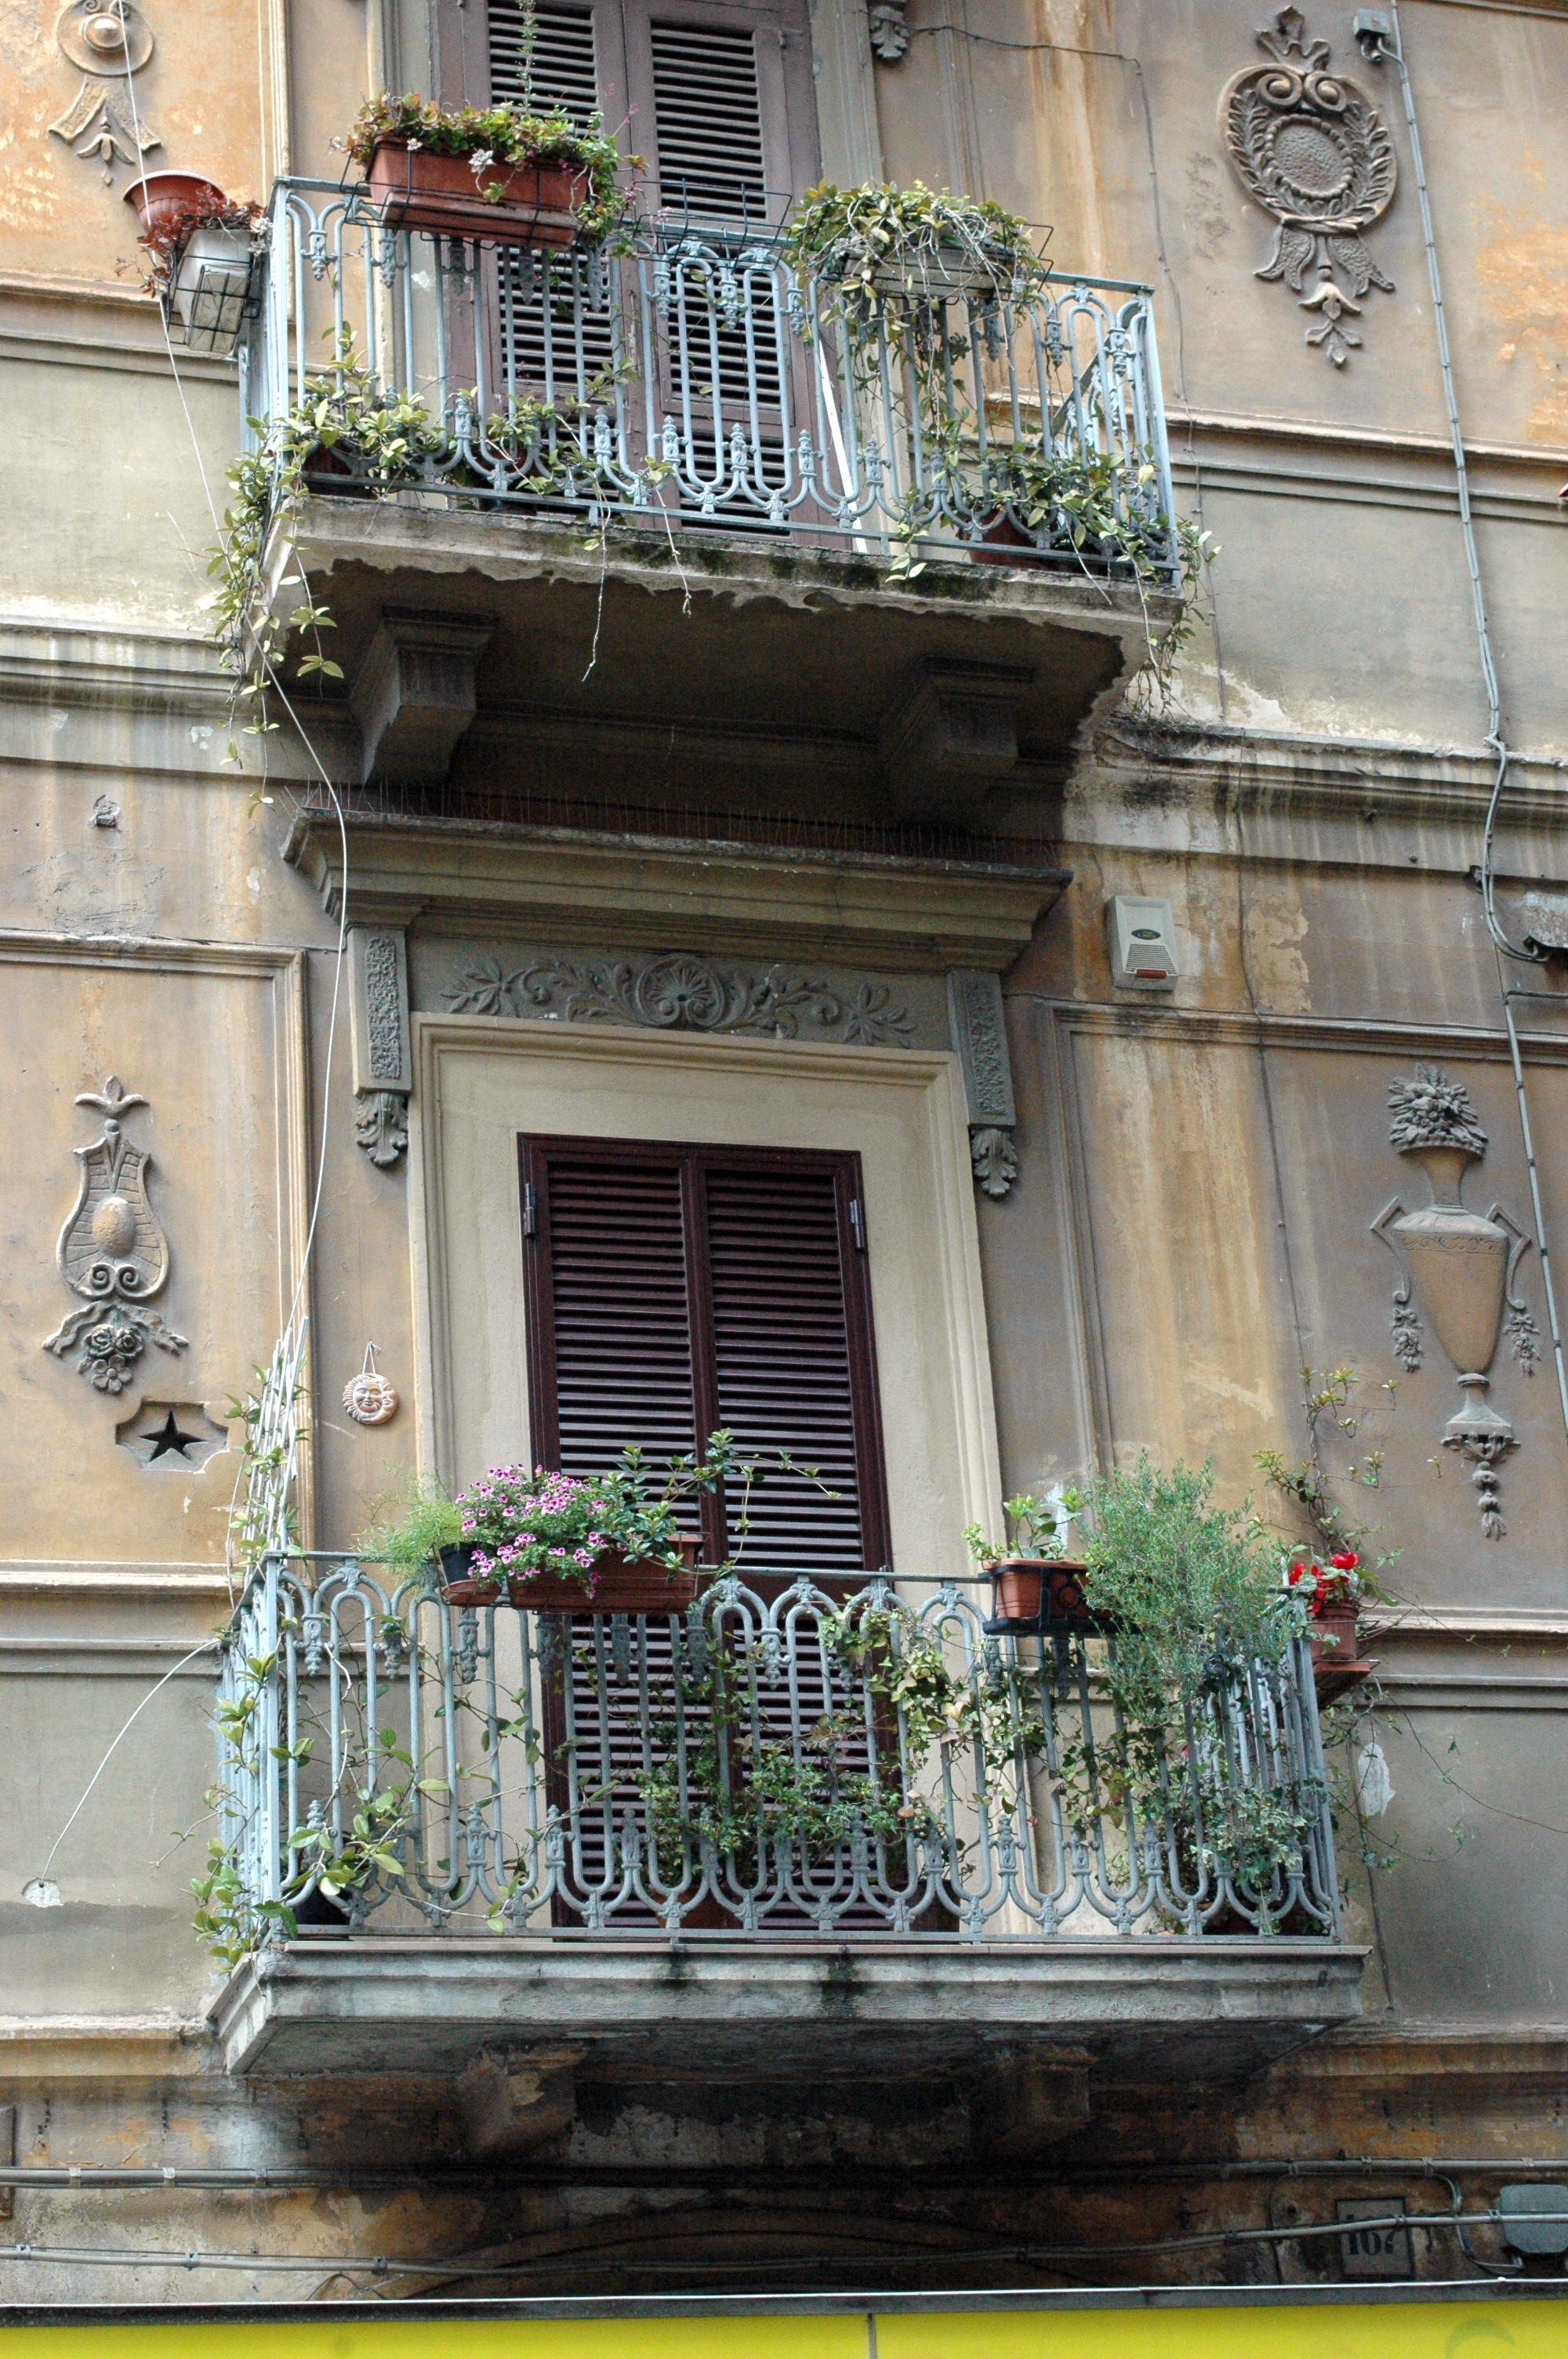
architecture, road, street, house, window, city, balcony, italy, facade, flowers, old house, art, urban area